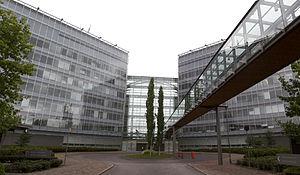
Le campus de Tieto à Keilalahti, auparavant nommé siège de Nokia puis bâtiment de Microsoft, est le siège de Tieto dans la section Keilaniemi du quartier d'Otaniemi à Espoo en Finlande.